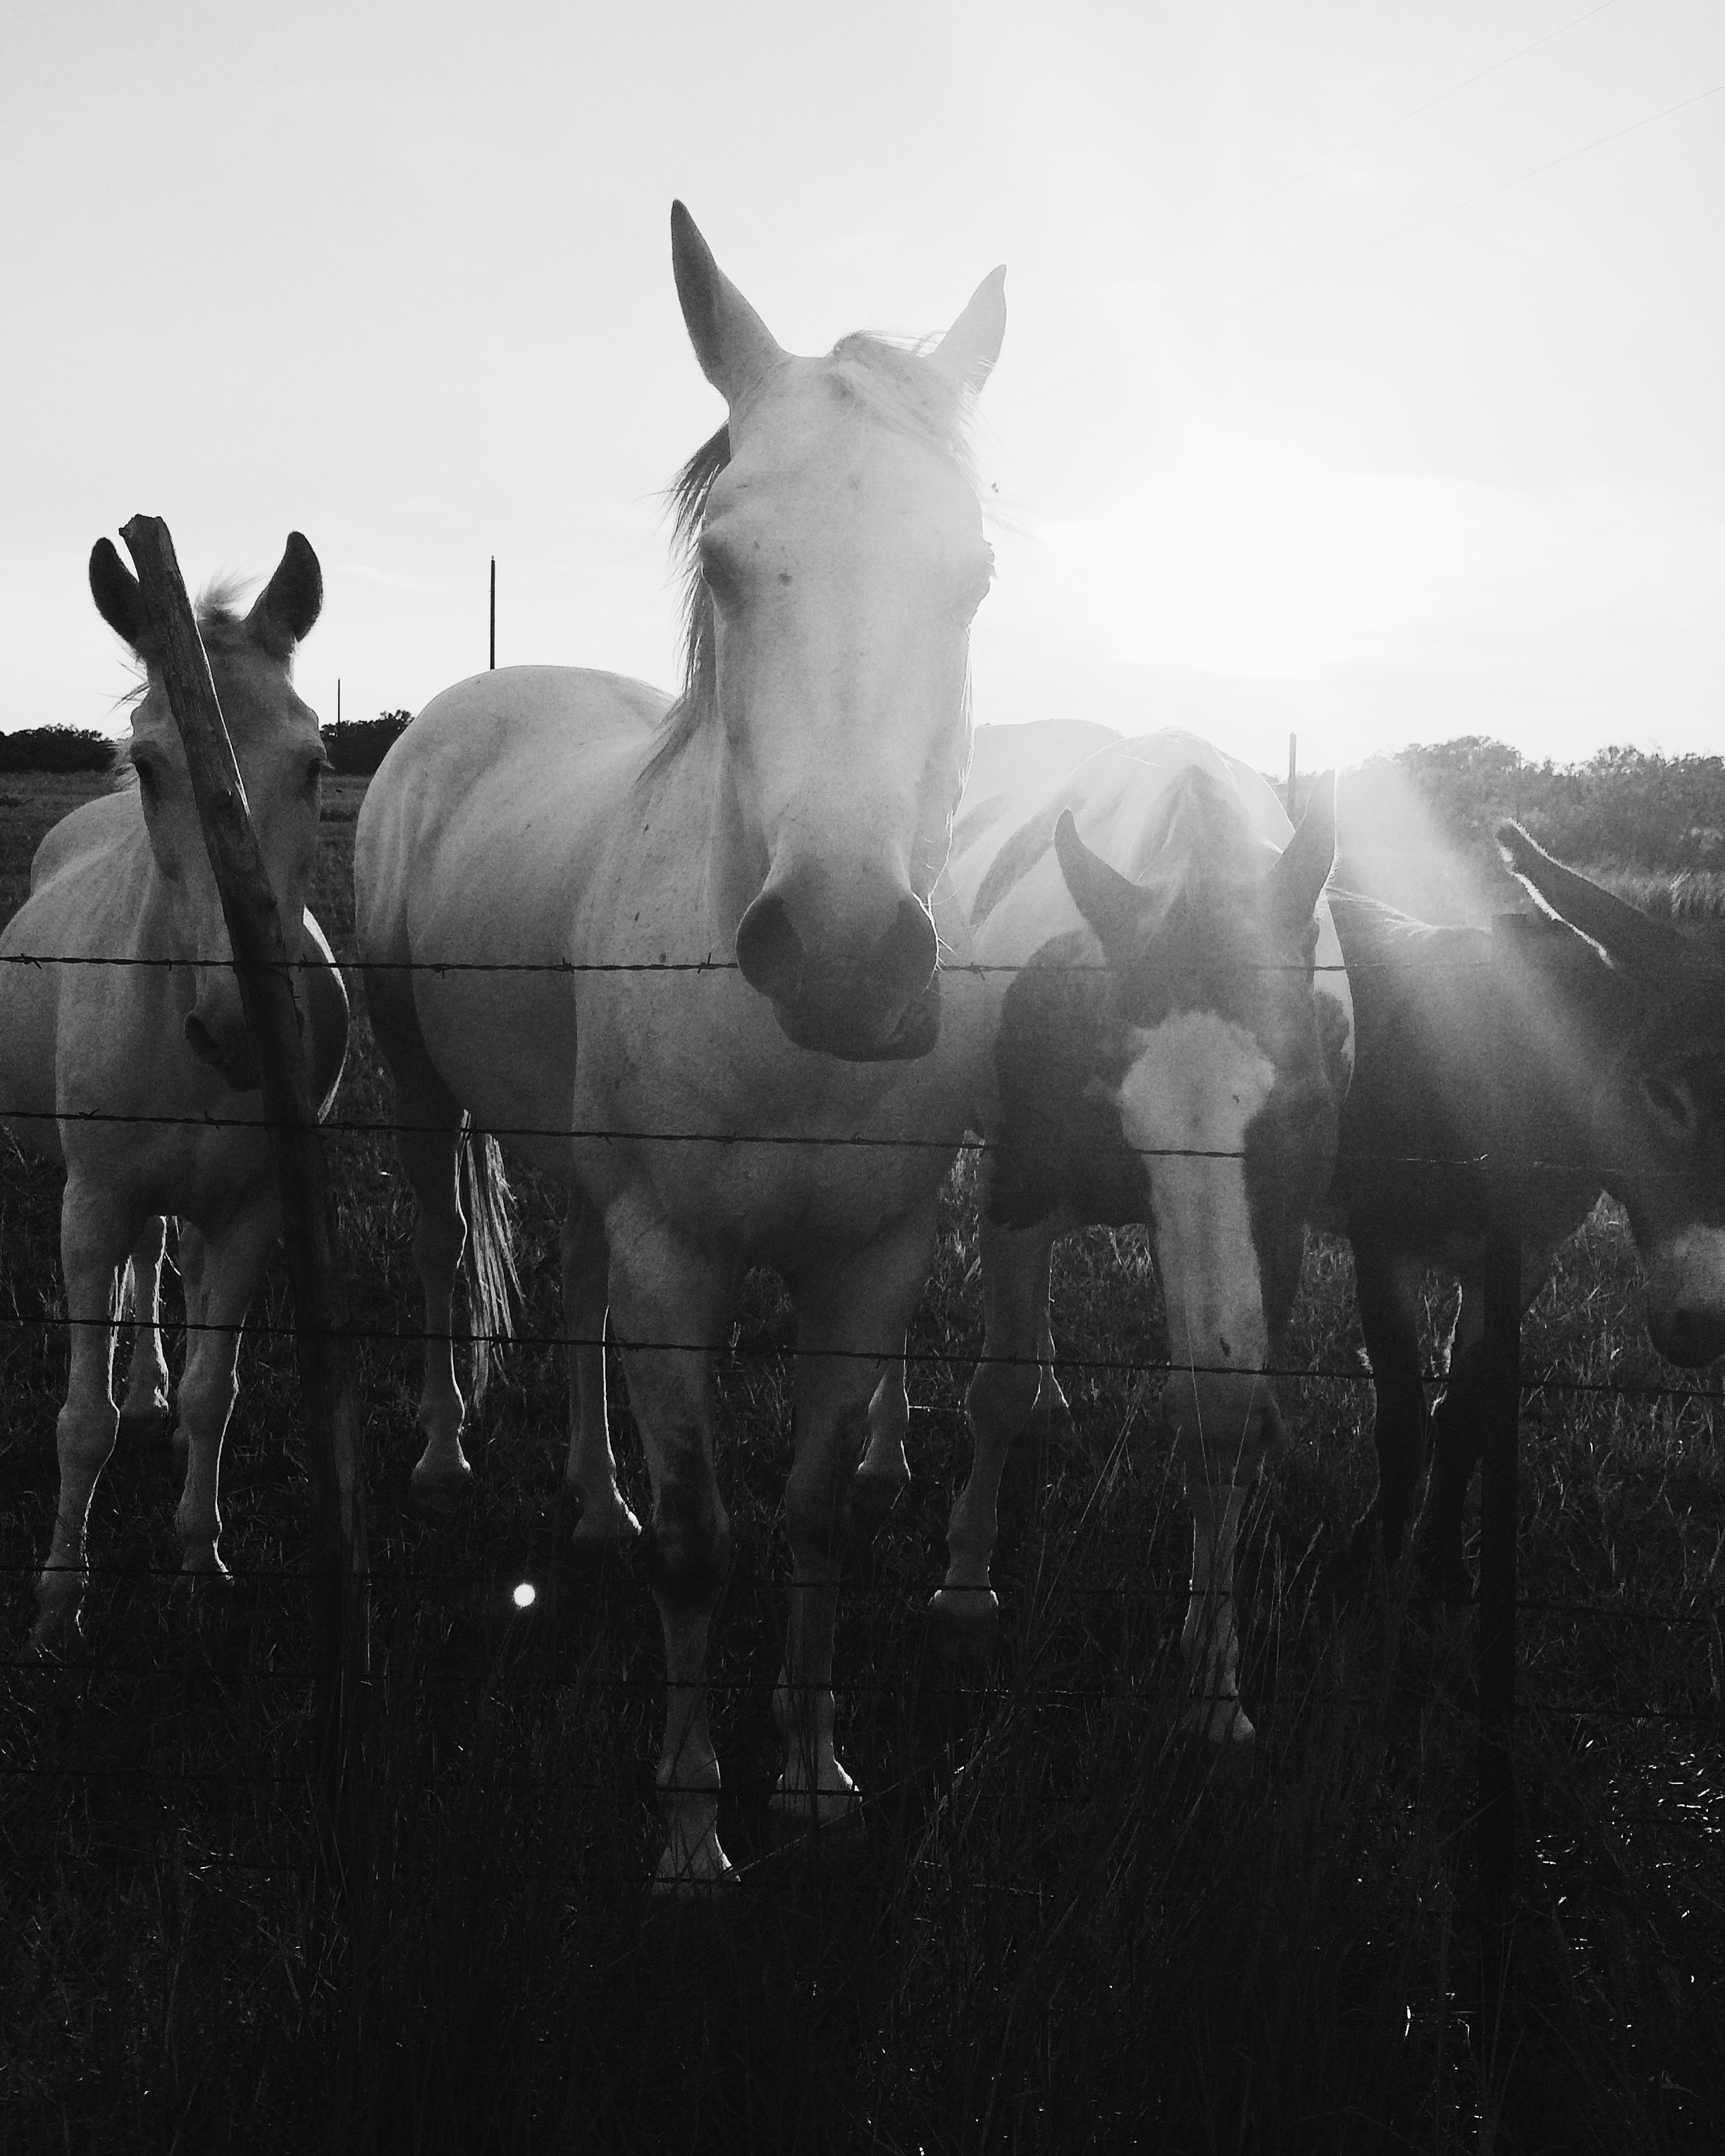
black and white, white, photography, horse, mammal, stallion, darkness, black, monochrome, photograph, monochrome photography, horse like mammal